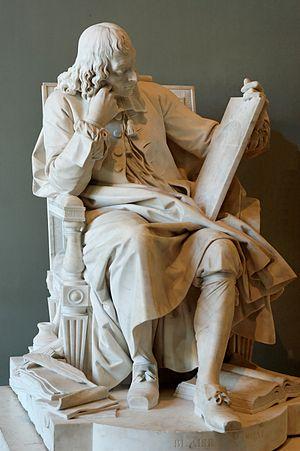
Blaise Pascal étudiant la cycloïde
L'art de la sculpture commence sur le territoire français, comme dans le reste du monde, à l'époque préhistorique. Elle reste exceptionnelle, le plus souvent utilisée sous la forme de petits objects. Les premières œuvres taillées représentent uniquement des figures féminines, les Vénus paléolithiques, ou des représentations d'animaux.
Clermont-Ferrand est une ville située dans le centre de la France, dans la région Auvergne-Rhône-Alpes. Elle est le chef-lieu du département du Puy-de-Dôme et la capitale historique de l'Auvergne. Ses habitants s’appellent les Clermontois.
De l’Esprit géométrique et de l’art de persuader est un opuscule composé par Pascal vers 1658. Il devait être la préface à un essai sur les éléments de géométrie, destiné aux Petites écoles de Port-Royal, mais ce traité fut finalement rédigé par Arnauld neuf ans plus tard.
Blaise Pascal, né le 19 juin 1623 à Clermont en Auvergne et mort le 19 août 1662 à Paris, est un mathématicien, physicien, inventeur, philosophe, moraliste et théologien français.
Les Provinciales est un ensemble de dix-huit lettres, en partie fictives, écrites par Blaise Pascal. Publiées entre janvier 1656 et mars 1657, elles ont d’abord eu pour but de défendre le théologien janséniste Antoine Arnauld, menacé d’être condamné par la Sorbonne, avant de s’orienter vers une critique de la Compagnie de Jésus et, en particulier, de la casuistique laxiste défendue par certains de ses membres.
Augustin Pajou né le 19 septembre 1730 à Paris et mort dans cette même ville le 8 mai 1809 est un sculpteur néoclassique français.